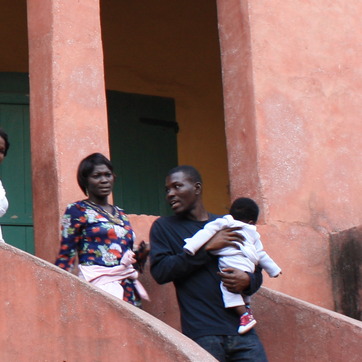
Material: skin